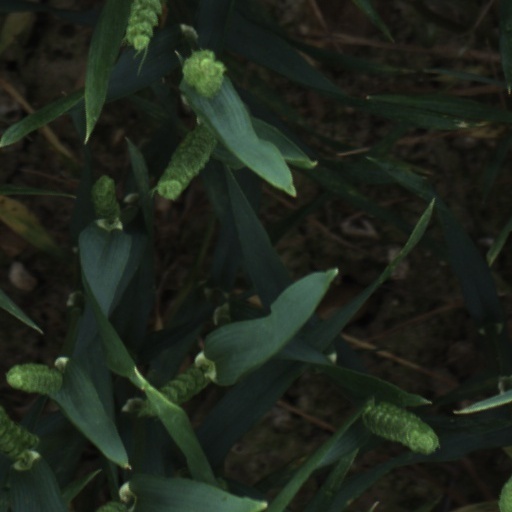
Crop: wheat